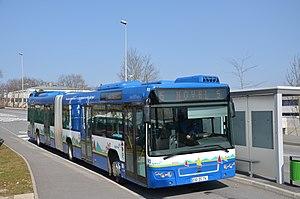
Volvo 7700 A n°92 sur la ligne 5 du réseau SIBRA d'Annecy, au terminus Seynod Polynôme.
La Société intercommunale des bus de la région annécienne est une entreprise de transport en commun qui exploite le réseau du même nom desservant la ville d'Annecy et son agglomération depuis plus de 30 ans. En 2018, le réseau est composé de 33 lignes régulières couvrant une surface de plus de 128 km², et dessert près de 153 000 habitants. En 2017, le réseau totalisait 343 km de long.